Opus Anglicanum

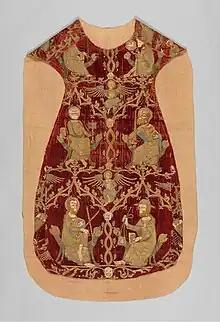
Chichester-Constable Chasuble (front), from a set of vestments embroidered in "opus anglicanum", from southern England, 1330-1350. Red velvet with silk and metallic thread and seed pearls; length 5ft. 6in. (167.6cm), width 30in. (76.2cm). The Metropolitan Museum of Art.

One particularly fine example is "The Adoration of the Magi" chasuble from c. 1325 in red velvet embroidered in gold thread and pearls at the Metropolitan Museum of Art in New York. It depicts a nativity scene with emphasis on decorative motifs, flowers, animals, birds, beasts, and angels. The Butler-Bowden Cope at the Victoria and Albert Museum is another surviving example; the same collection has a late cope made for a set of vestments given by Henry VII to Westminster Abbey.